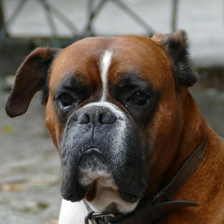
Label: animals